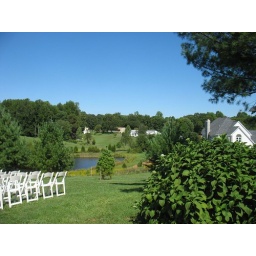
right hand view of ceremony chairs (neighbor's house in background)